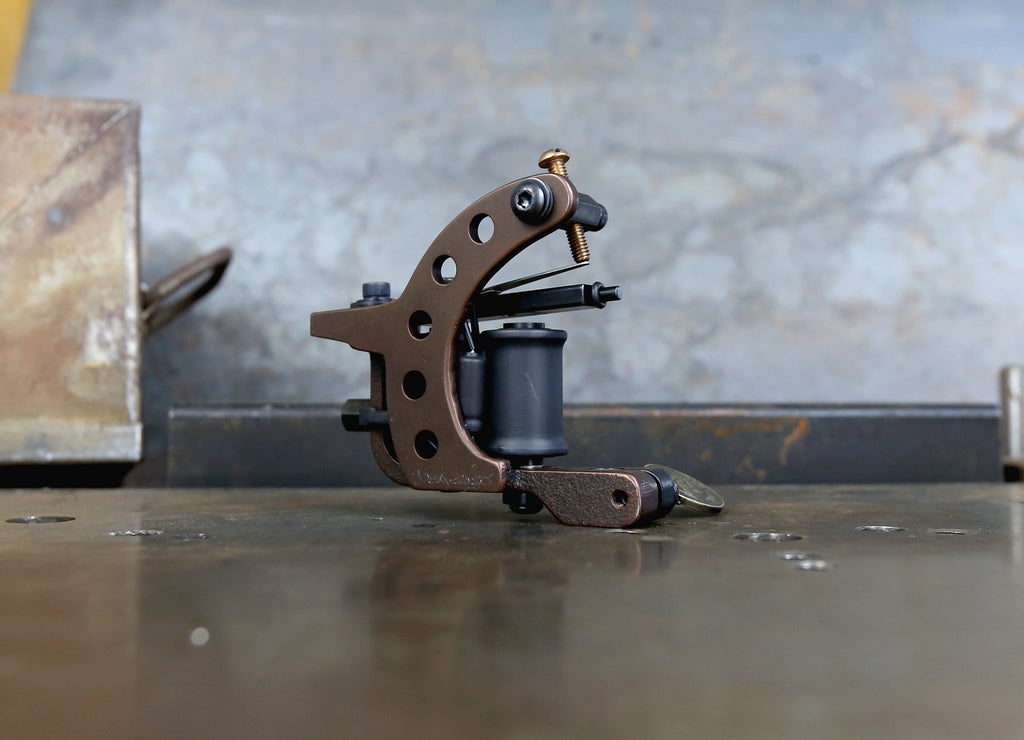
SOBA Pilot Shader
*NOW WITH SWING GATE VISE! Guaranteed to lock tight on any tube. SOBA Cast Iron Pilot Liners and Shaders: After 20+ years of production, numerous machining updates and tuning tweaks, these are the longest running models we sell. With long forgiving geometry, these machines are the tried, true, and consistent Workhorses of tattooing. Built to last a lifetime with little muss or fuss. Great for apprentices figuring out the basics, as well as veterans looking for the feel and performance of an all around solid coil machine. Shader Specs: - Sand Cast Ductile Iron Frame - Workhorse Red Oxide Finish - Standard Workhorse Hardware - 8 Wrap 1.25" Production Coils - Long Frame Machine with a Long Stroke and Slow Hard Punch - Great All Around Shader - Pushes thick powder based pigments with ease - Running 95-100Hz @6.5 Volts Unloaded - Pushes 5-11 Mags Easy - Weighing in at 7.95oz - MADE IN THE USA
Brand: Workhorse Irons
Category: Business & Industrial > Piercing & Tattooing > Tattooing Supplies > Tattooing Machines > Coil Tattooing Machines